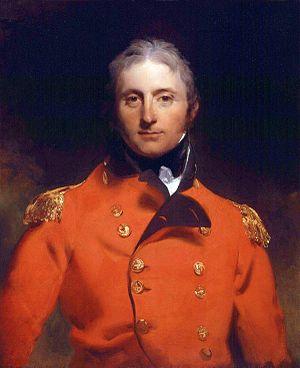
La bataille de La Corogne fut l'une des batailles de la guerre d'indépendance espagnole qui eut lieu le 16 janvier 1809 et opposa les 16 000 Britanniques sous le commandement de Sir John Moore aux 16 000 Français du maréchal Jean-de-Dieu Soult.
L'expédition Penobscot est une opération navale des forces armées américaines lors de la guerre d'indépendance des États-Unis exécutée entre juillet et août 1779 afin d'expulser les troupes britanniques récemment débarquées dans l’État du Maine.
La campagne de Napoléon Iᵉʳ en Espagne se déroula dans le cadre de la guerre d'indépendance espagnole. À la suite des graves échecs subis par l'armée française durant l'année 1808, Napoléon décida d'intervenir personnellement avec une partie de la Grande Armée venue d'Allemagne. Après avoir concentré ses troupes, il entama à partir du 5 novembre 1808 une série de manœuvres habiles qui s'acheva, malgré les difficultés d'exécution et certaines erreurs commises par ses lieutenants, par la dislocation des forces espagnoles et la déroute de leur corps principal. L'Empereur exploita son succès et occupa rapidement Madrid, rétablissant la domination française sur les régions centrale et septentrionale de la péninsule Ibérique.